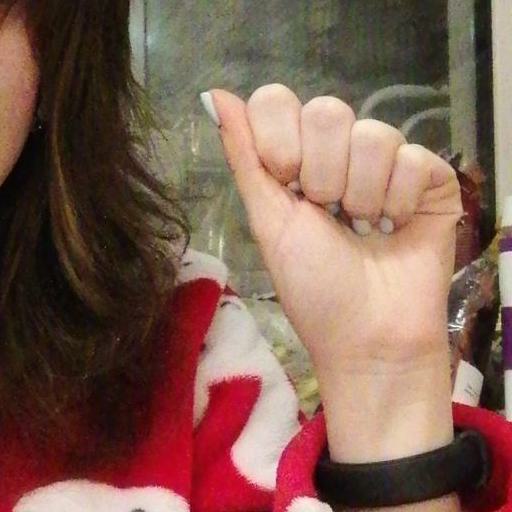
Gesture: fist